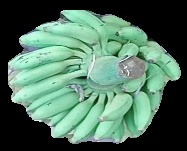
Variety: elakki-bale
Grade: grade1